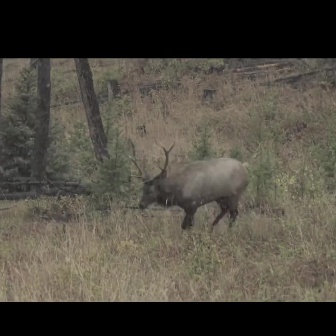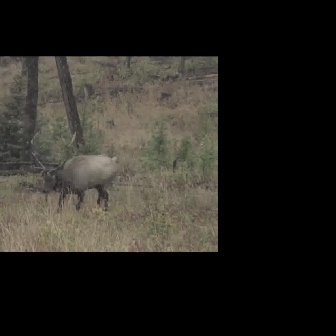
  Please identify the target specified by the bounding box [128,123,249,244] in the first image and locate it in the second image. Return the coordinates in [x_min,y_min,x_max,y_max] format.
Answer: [30,130,120,220]